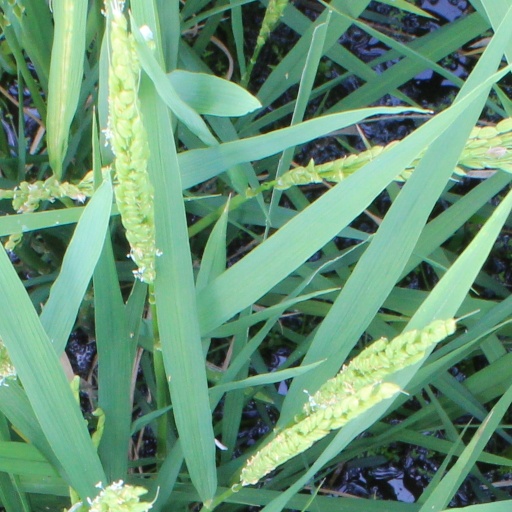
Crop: rice